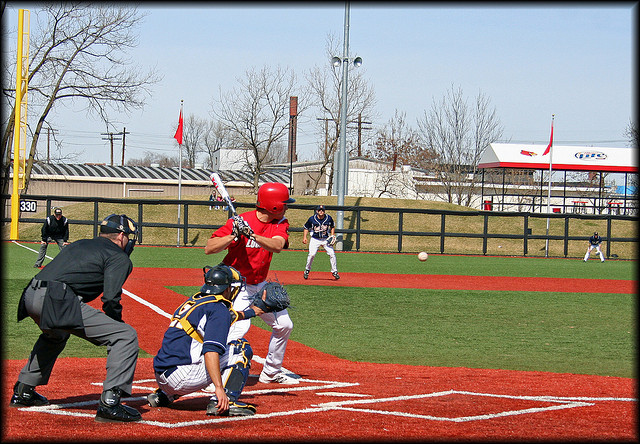
người đàn ông áo đỏ đang chơi bóng chày trên sân